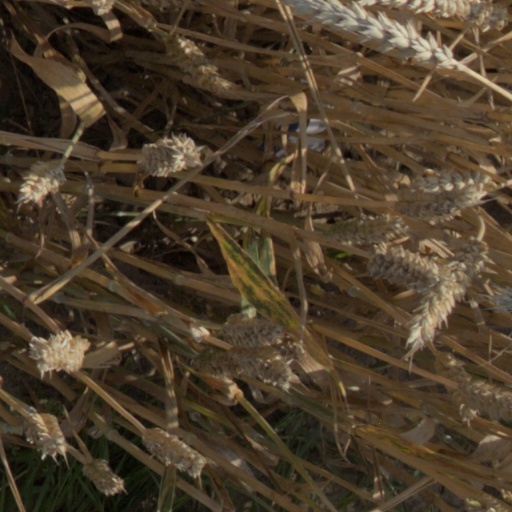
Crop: wheat